Angela Salawa

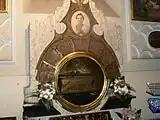
The tomb of Angela Salawa

The cause for Salawa's beatification was opened on 7 July 1949. As part of this process, her remains were enshrined in the Basilica of St. Francis of Assisi in Kraków. Pope John Paul II declared Salawa's heroic virtue on 23 October 1987.